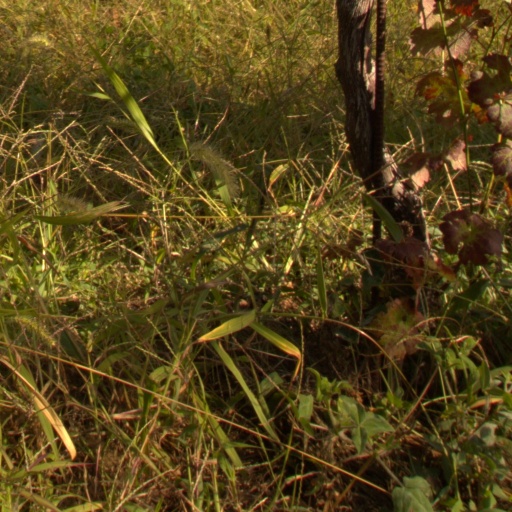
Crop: grape